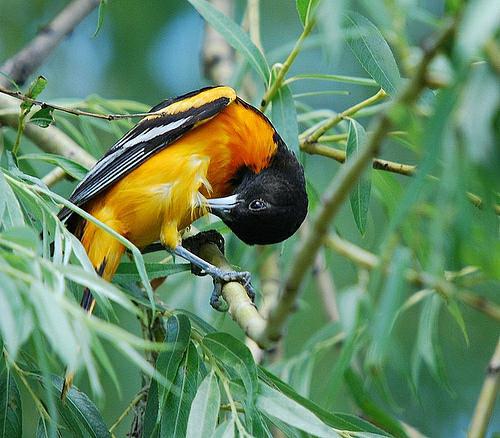
A photo of a baltimore oriole